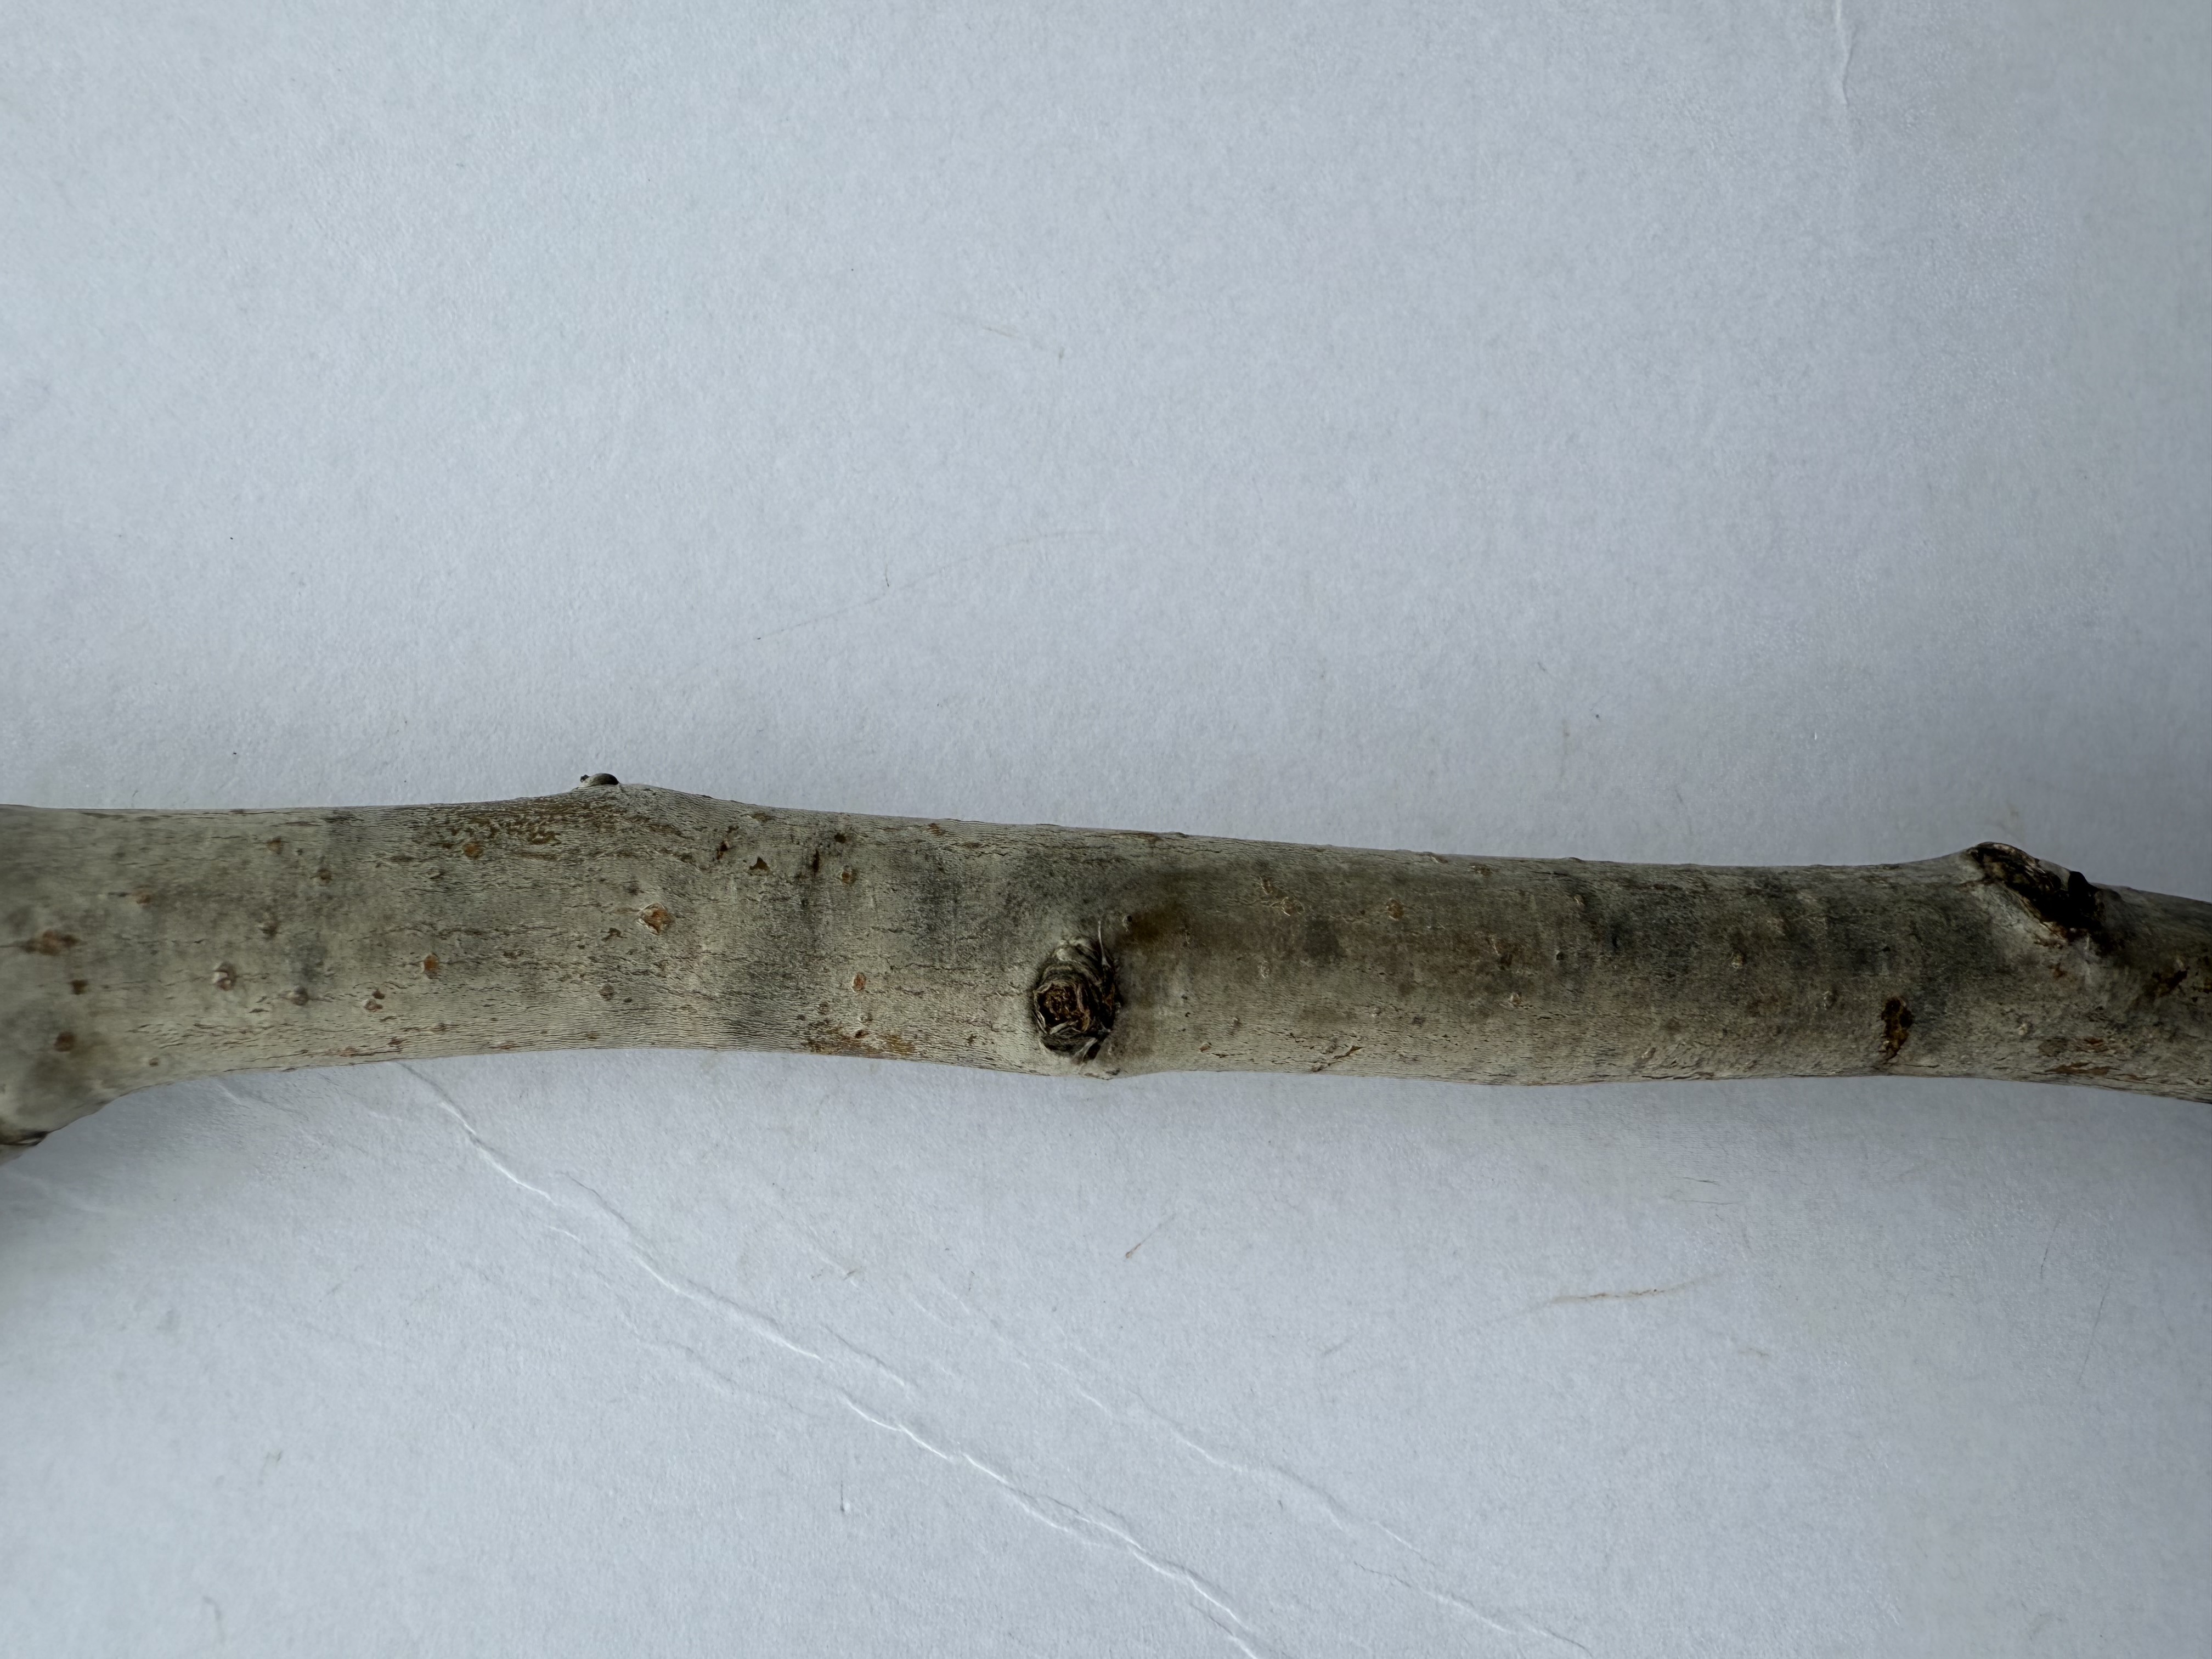
Variety: Deveci Pear